Agritourism

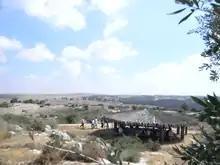
Neot Kedumim comprises a series of agricultural landscapes, in attempt to re-create the physical setting of the Bible

Starting in 2013 Italy has used a sector trademark, “Agriturismo Italia”, accompanied by a new system of classification of farms with accommodation.
The trademark, which distinguishes farms regularly operating in accordance with existing laws and regulations, shows a sunflower enclosing a farm.